Oscar Holderer

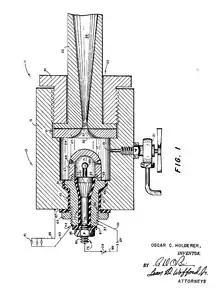
1965 drawing of an Electric arc driven wind tunnel designed by Holderer

Holderer's area of expertise was aerodynamics. According to Space Historian and former NASA publicist Ed Buckbee, Holderer personally brought America's first rocket wind tunnel from Germany and set it up for early testing. At Redstone Arsenal, he worked as a mechanical engineer, designer, and fabricator. He designed the wind tunnel used for Saturn V testing and oversaw the tunnel's construction at the Marshall Space Flight Center. The Saturn V later powered Apollo 11 on its successful Moon landing. Describing the project many years later, Holderer said the historical significance of the project was not felt at the time, but that he "was amazed when [he] heard what they had in mind." The same wind tunnel is still used by NASA for testing as of 2015.